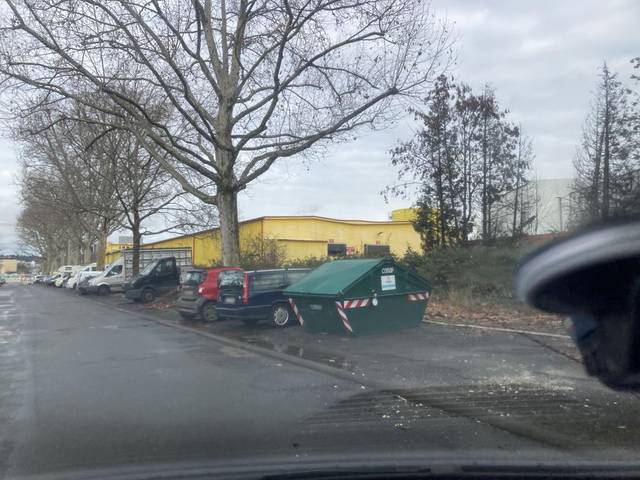
Region: Germany
Coordinates: 50.129, 8.74